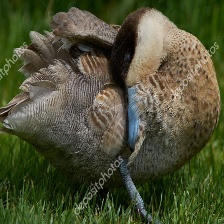
Species: PUNA TEAL
Scientific name: ANAS PUNA
ImageNet parent category: drake